Doug Sahm

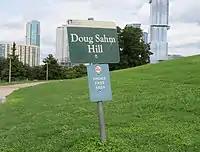
Sign marking "Doug Sahm Hill" with The Independent building seen in the background

"Rolling Stone" wrote that "Lone Star music, at its best, in every form, was religion to Sahm." The magazine ranked him at number 60 on their 100 Greatest Country Artists of All Time in 2017. To "Billboard", Sahm was a "central figure in the world of Tex-Mex". "New Musical Express" considered him "an unpaid PR man for the state of Texas and all things Texan". The "New York Times" saw Sahm as "a patriarch of Texas rock and country music". "Lone Star Music Magazine" called him "the Godfather of San Antonio rock 'n' roll". The "Austin Chronicle" commented: "If Texas had such designation, Douglas Wayne Sahm would be the State Musician of Texas." "AllMusic" deemed the singer "a highly knowledgeable and superbly competent performer of Texan musical styles".